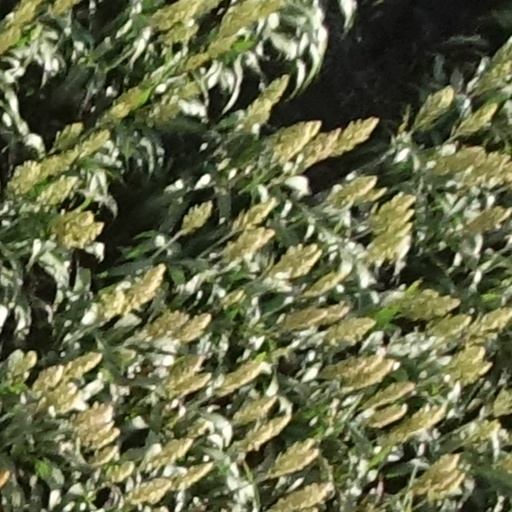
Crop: sorghum